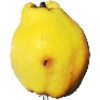
Label: quince